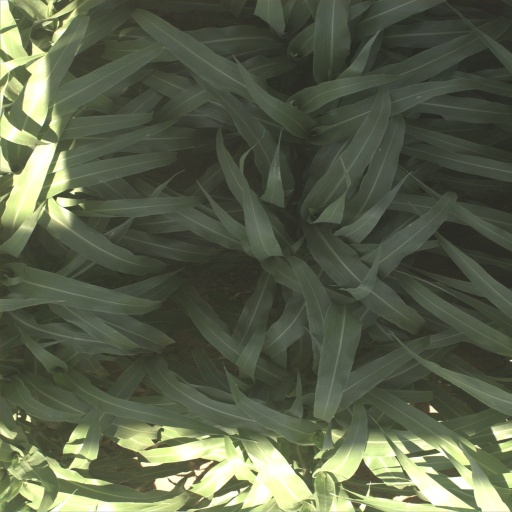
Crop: sorghum